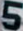
Number: 5